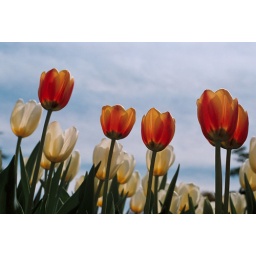
Pink and white tulips against the sky